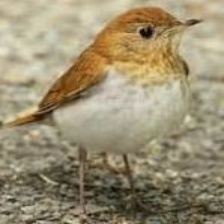
Species: VEERY
Scientific name: CATHARUS FUSCESCENS